Brett Favre

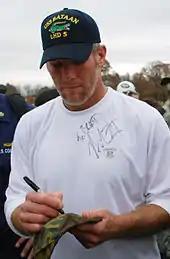
Favre at the 2008 Military Appreciation Weekend

On November 4, 2007, after the Packers defeated the Kansas City Chiefs 33–22, Favre became only the third quarterback to have defeated all 31 other current NFL teams. He joined Peyton Manning and Tom Brady as the only quarterbacks in NFL history to do this, just the week after the two of them achieved the accomplishment. On Thanksgiving 2007, Favre led the Packers to a 37–26 win over the Lions, and brought the Packers to a 10–1 record. He won the Galloping Gobbler award, given by the broadcasters at Fox to the game's MVP. Favre threw three touchdown passes for his 63rd career game with at least three touchdowns, surpassing Marino's former record of 62.